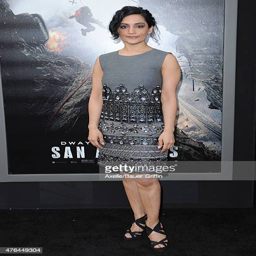
actor arrives at the premiere